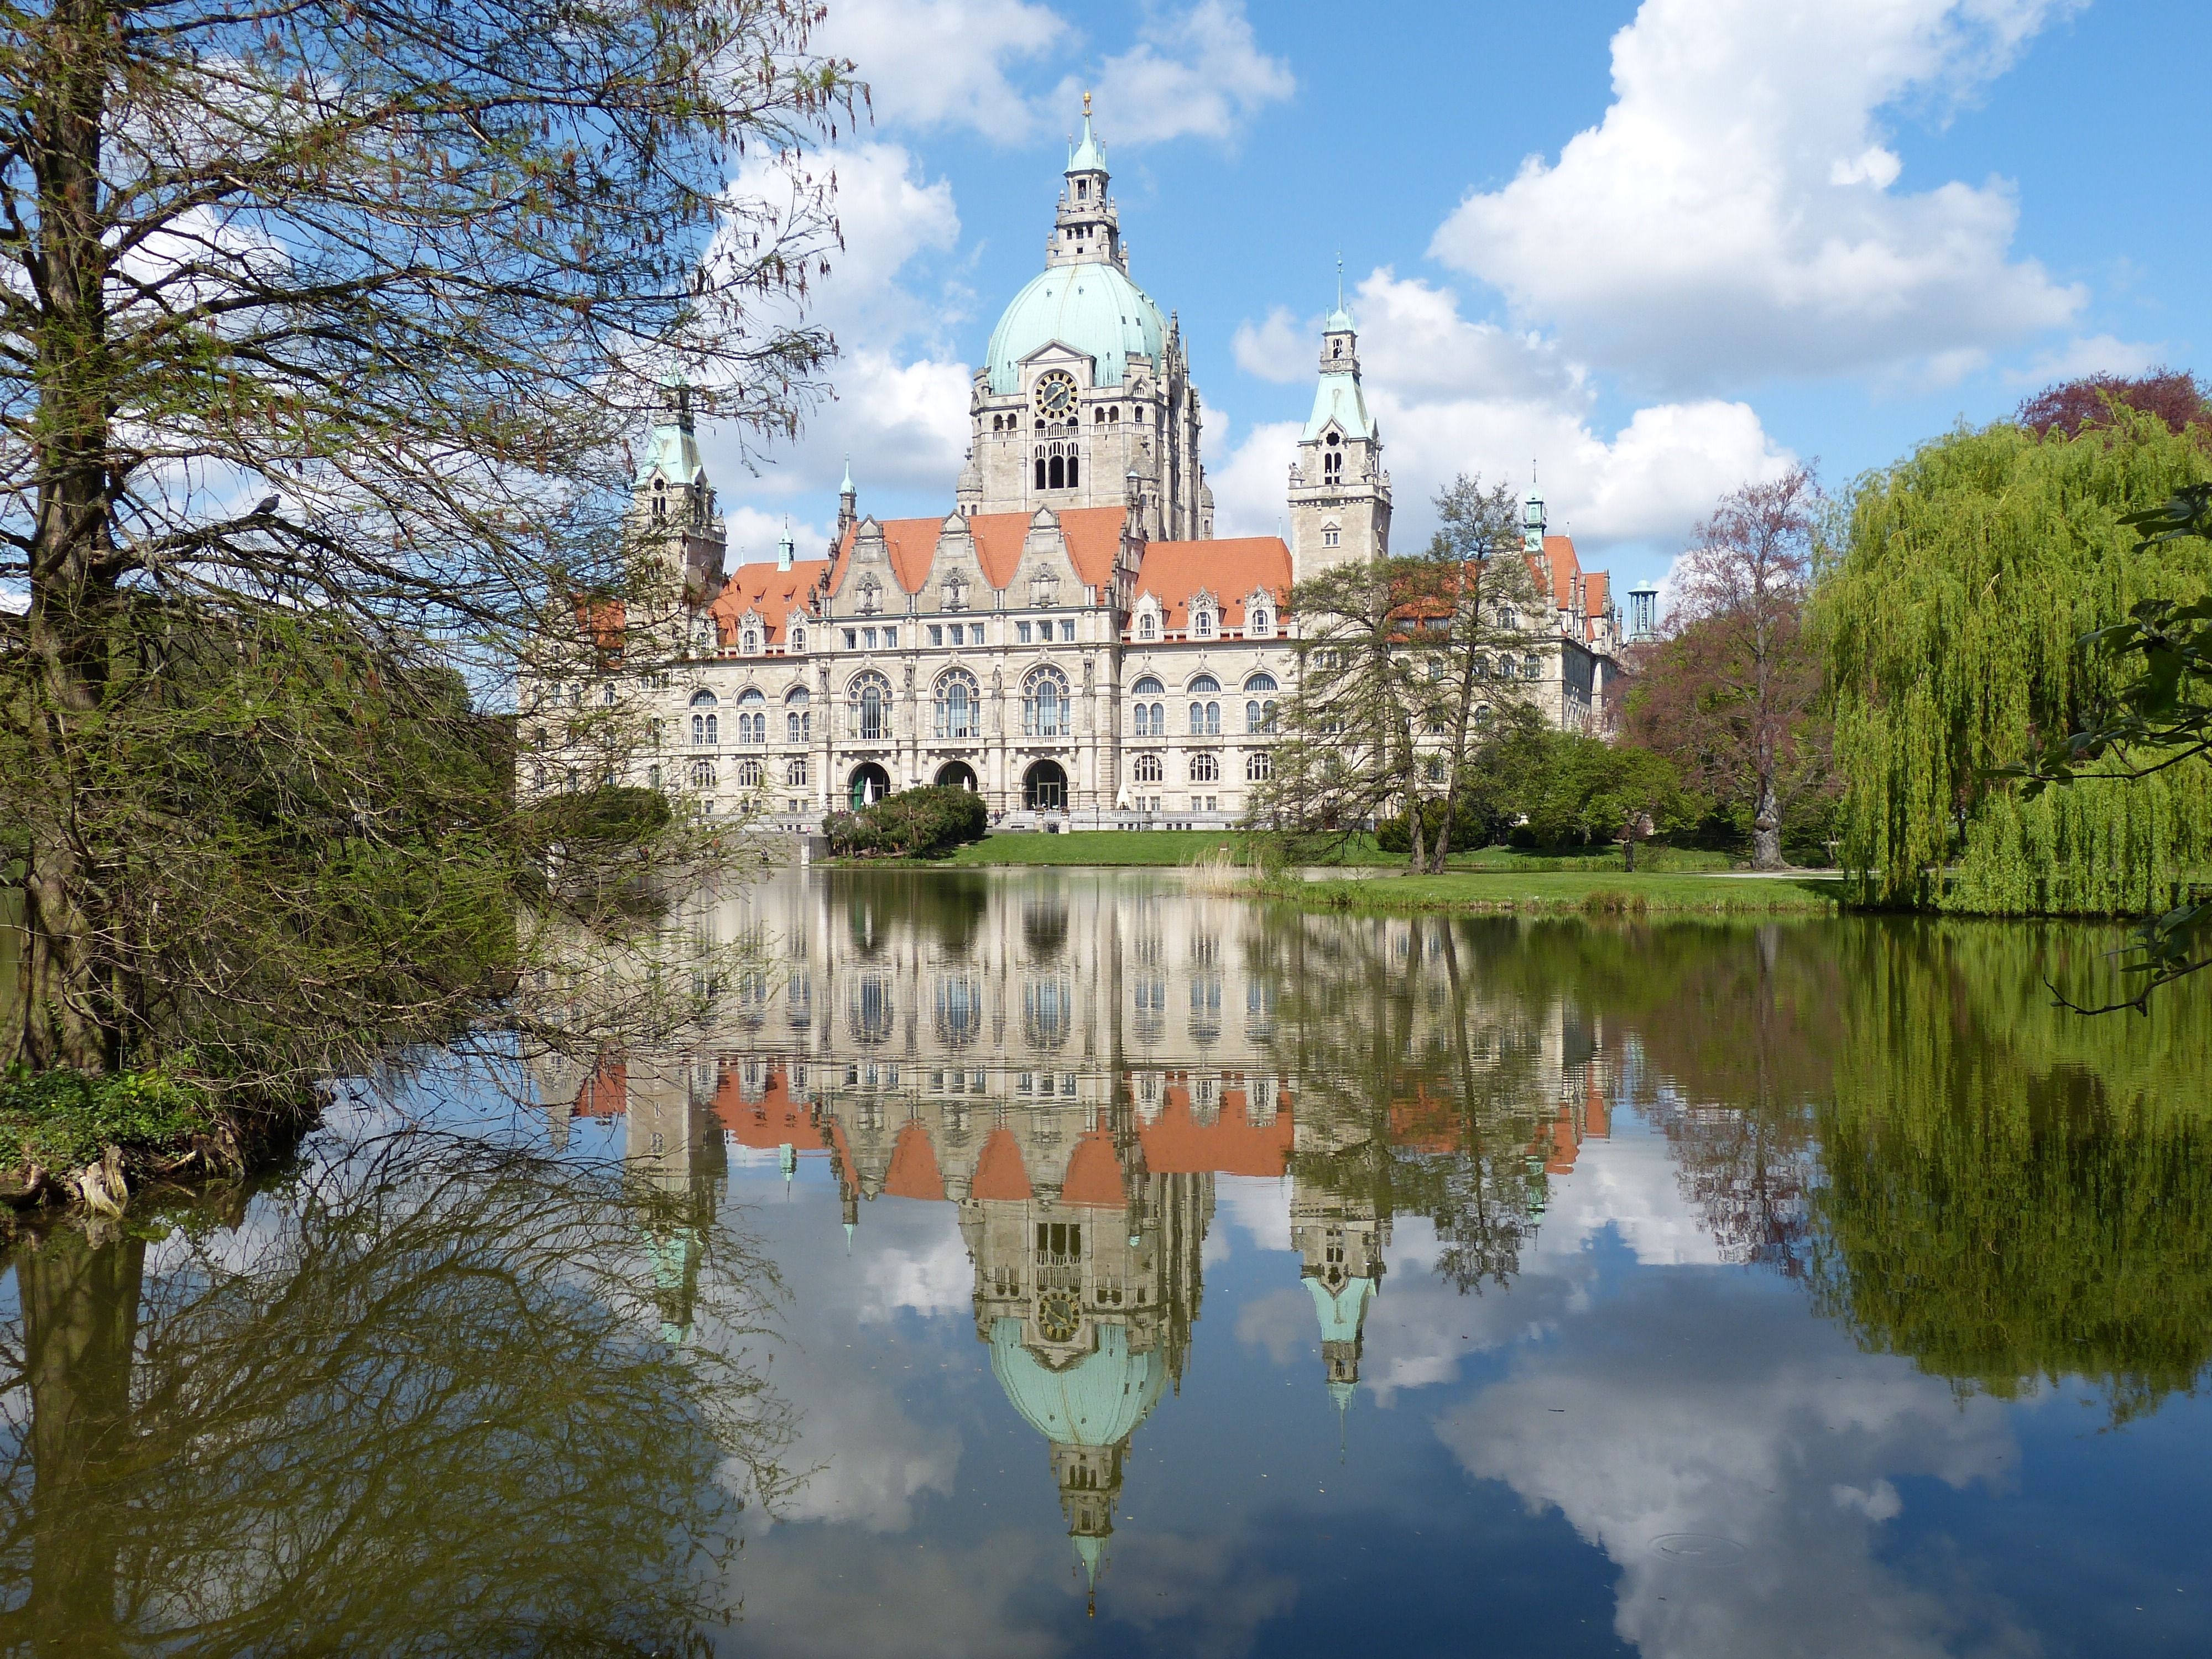
architecture, lake, building, chateau, river, pond, reflection, tower, autumn, park, castle, facade, waterway, places of interest, germany, dome, estate, mirroring, moat, town hall, hanover, water castle, maschpark